The Saint and the People Importers

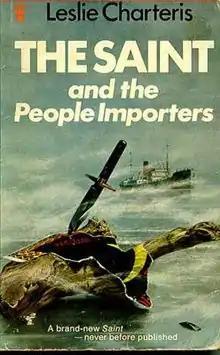
1st edition (1971 paperback)

The Saint and the People Importers is the title of a 1971 mystery novel featuring the character of Simon Templar, alias "The Saint". The novel is credited to Leslie Charteris, who created the Saint in 1928, but the book was actually co-authored by Fleming Lee. It is a novelization of the 1968 episode "The People Importers" from the 1962-69 TV series, "The Saint", originally written by Donald James. The episode sprang from an original outline by Lee, though this was discarded by the time the story hit TV screens. For the novelisation Lee went back to the original premise.